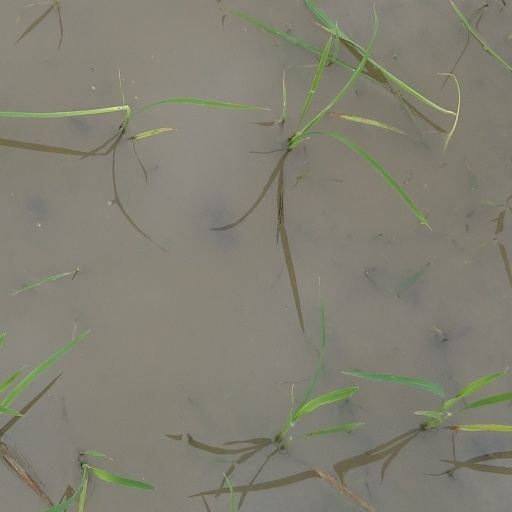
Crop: rice